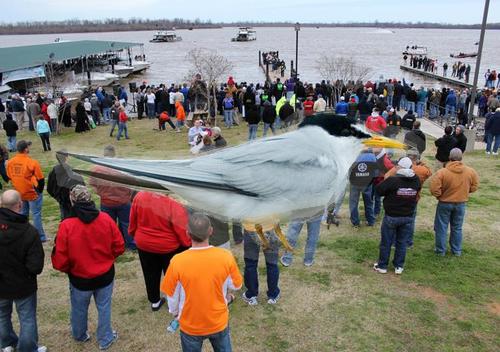
Bird species: Least_Tern
Bird type: waterbird
Background: water